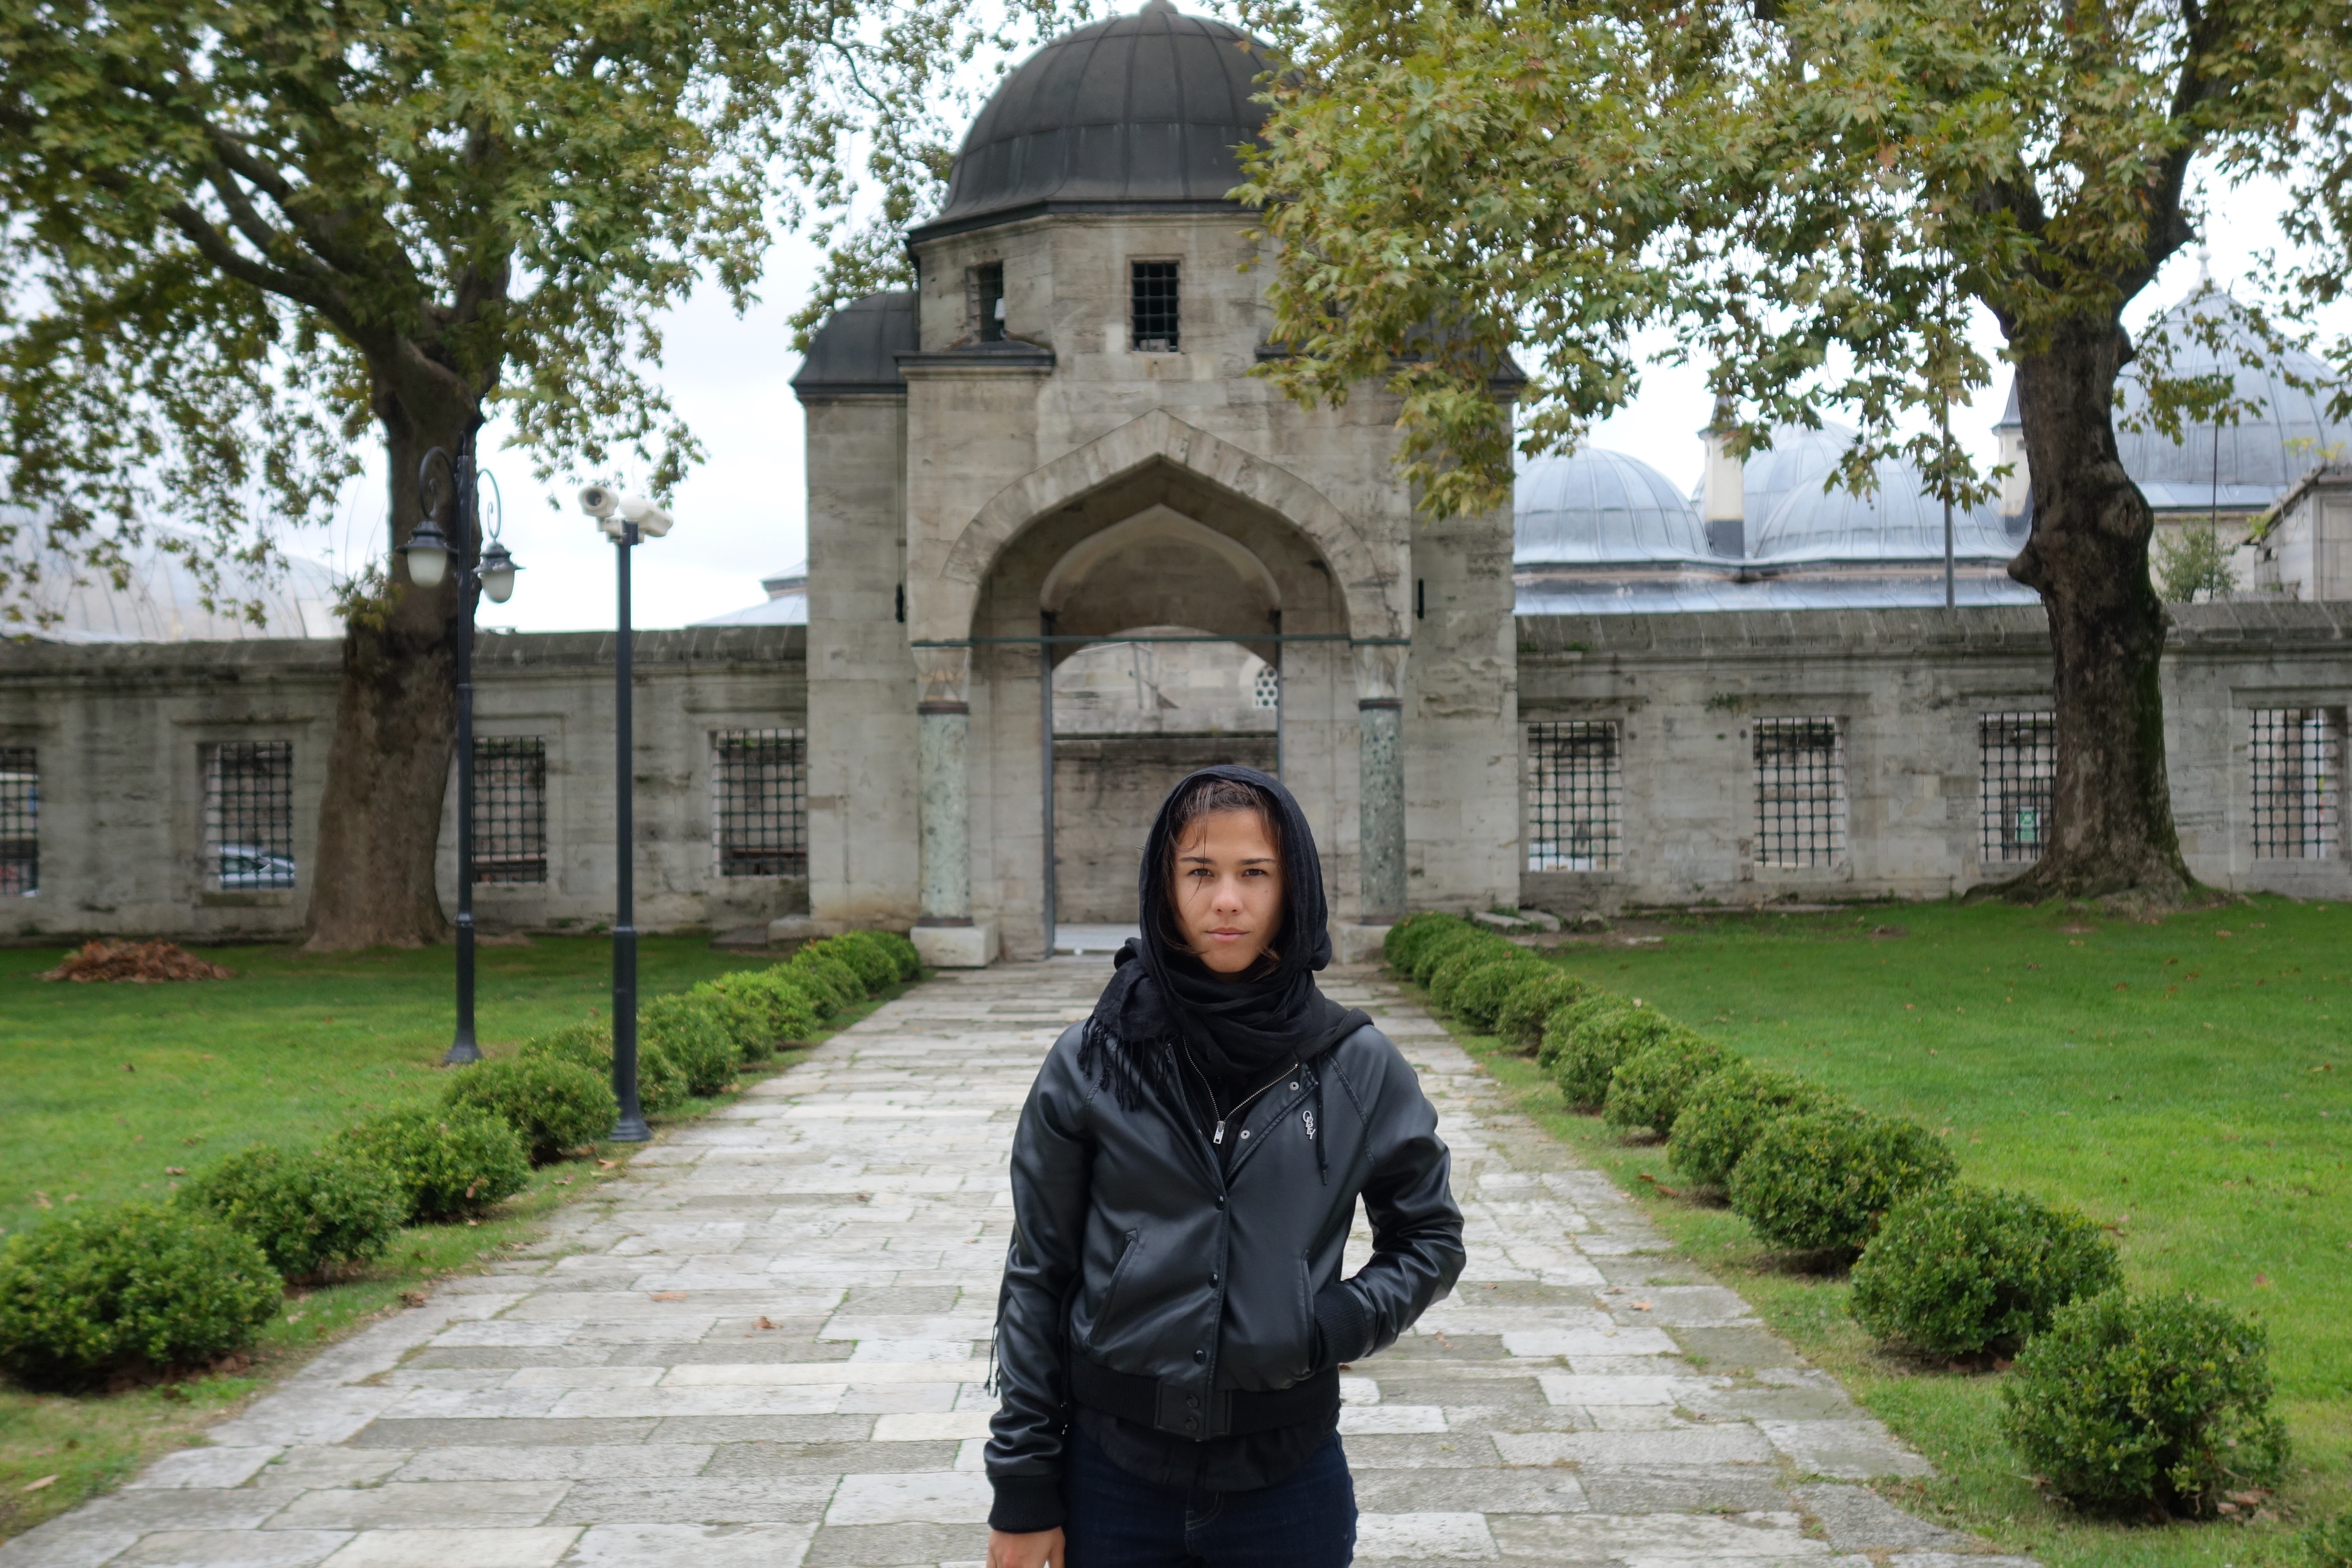
monument, tourism, memorial, estate, tours